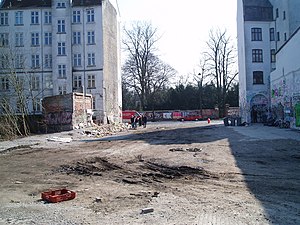
Jagtvej (København) / Nævneværdige lokaliteter
Ground 69 med Jagtvej i baggrunden.
Resterne af Ungdomshuset på Jagtvej set fra baggården i sydvestlig retning.
Jagtvej i København strækker sig mellem Ågade som forlængelse af Falkoner Allé nordpå gennem Nørrebro og Østerbro, hvor den ved krydset med Østerbrogade skifter navn til Strandboulevarden.